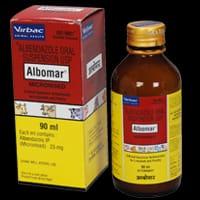
Chupa maalumu kinachotumika kuhifadhia dawa kwa ajili ya mifugo na wanyama, kikiwa na maelezo ya kina yanayomsaidia mkulima au mfugaji katika kutoa huduma hiyo ya kitabibu na hivyo kuimarisha ustawi wa wanyama hao wa kufugwa.